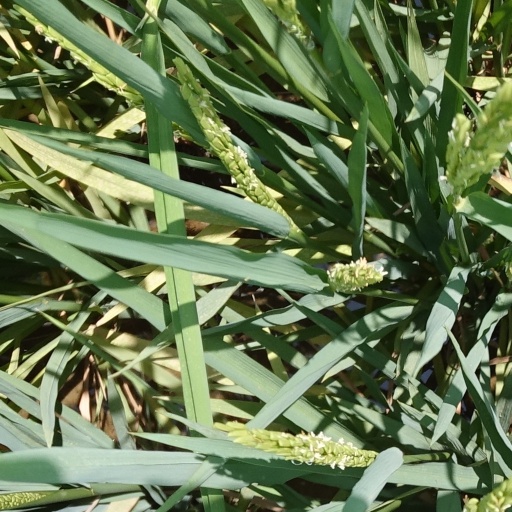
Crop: rice